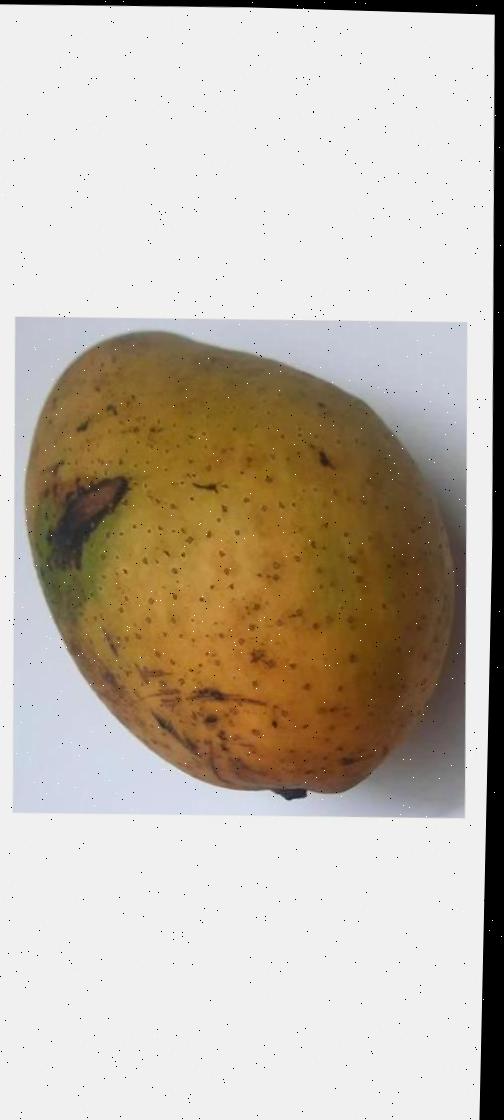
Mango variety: Ashshina Classic